Mojeque

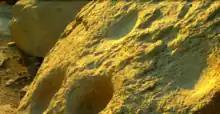
Mojeque site in the Casma Valley

Mojeque, or "Pampa de las Llamas-Moxeke", is a large archaeological site located in the Casma Province of Ancash Region in northern Peru. Archaeologists believe it functioned as a temple or religious structure. It contains two large mounds, many smaller mounds, and multiple human figures and heads believes to depict deities or divine rulers. Large crowds would gather at this site to observe and participate in rituals or ceremonies associated with the mounds. It is only one of the large sites of the Casma/Sechin culture in the Casma and Sechin River valleys. The others are Cerro Sechin, Sechin Alto, and Sechin Bajo. The Sechin River is a tributary of the Casma River.